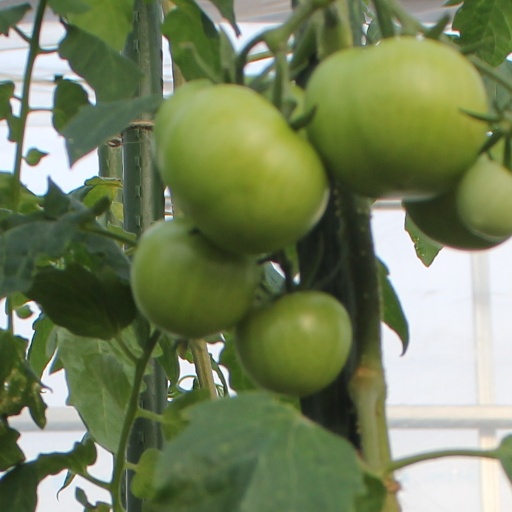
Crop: tomato